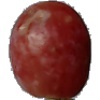
Label: Grape Pink 1